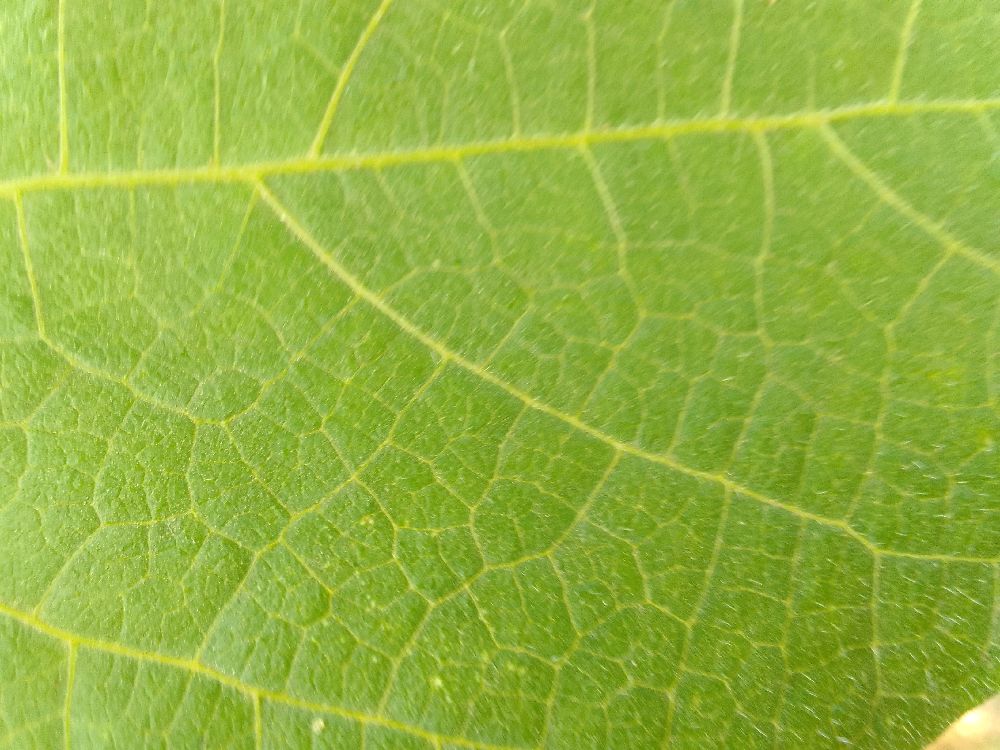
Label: healthy